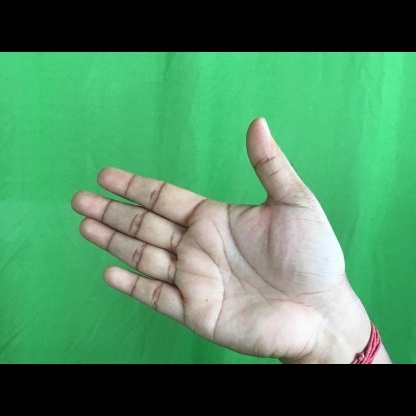
Mudra: Ardhachandran